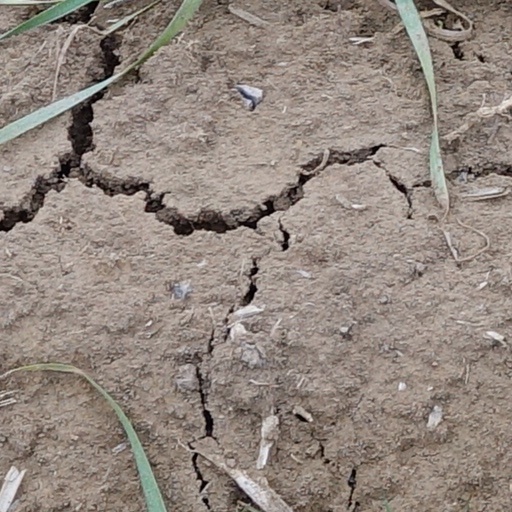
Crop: wheat